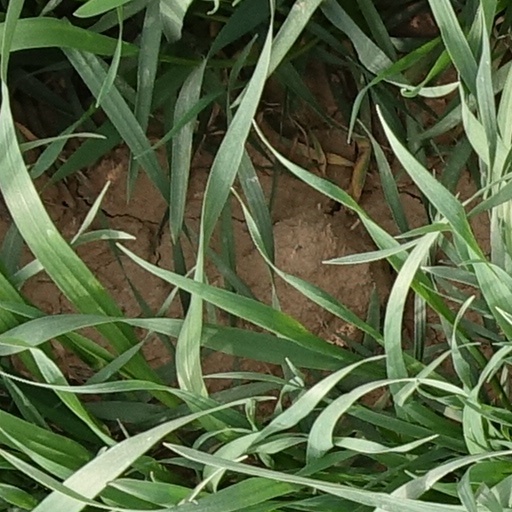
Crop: wheat